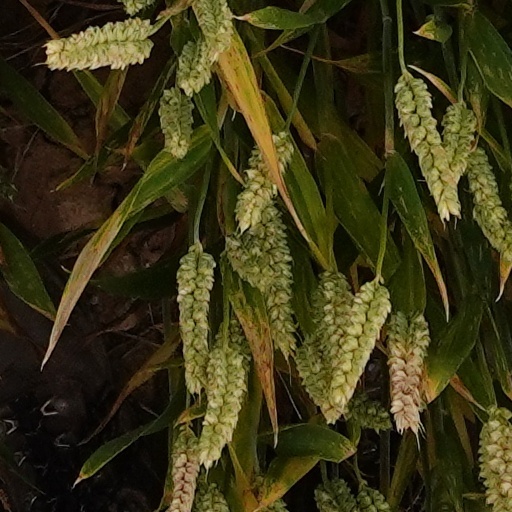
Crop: wheat